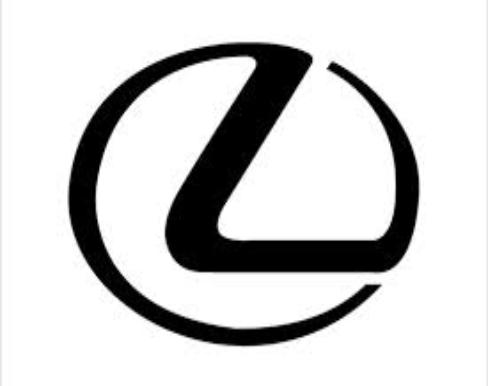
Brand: lexus-1
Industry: Transportation